Batu Caves

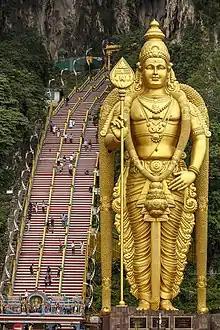
Steps leading to the caves with the Murugan statue in the front

The similarity of the entrance to the cave structure to a "vel" (a spear) wielded by the deity Murugan is said to have inspired Thamboosamy to build a temple. The Subramanian Swamy temple is located in the largest cave in the complex. Initially, the hill has to be climbed on foot to reach the shrine. In 1920, wooden steps were installed to enable the pilgrims to reach the temple. In the 1930s, the stairs began to show signs of wear and a decision was made to build concrete steps on the southern side of the cave complex. In 1940, 272 concrete steps were constructed, which exist to date. In August 2018, the steps were re-painted with each set of particular number of steps painted in a different color. In 2024, plans were unveiled to build a multi-purpose hall in the foothills and an escalator to the temple.